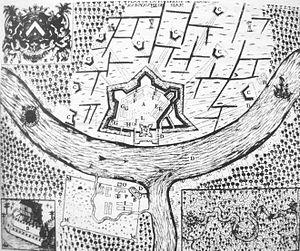
Le Siège de Bangkok est un évènement important de la révolution siamoise de 1688, durant laquelle les Français ont été expulsés du pays. Au moment du coup d'État de Phetracha contre le roi pro-occidental Narai, les troupes du royaume d'Ayutthaya ont assiégé la forteresse française de Bangkok pendant quatre mois. Elles comptaient environ 40 000 hommes équipés d'artillerie, contre une garnison de 200 soldats français. L'affrontement ne fut pas décisif. Les tensions entre les belligérants diminuèrent progressivement et un accord fut finalement négocié, autorisant les Français à quitter le pays.
Thonburi est un quartier de Bangkok situé sur la rive droite de la Chao Phraya, en face des palais royaux.
Narai, né en décembre 1632 et mort le 11 juin 1688 à Lop Buri, surnommé Narai le Grand ou Phra Narai, est un des plus importants souverains du royaume d'Ayutthaya, dans l'actuelle Thaïlande. Il a régné de 1656 à sa mort sous le nom de Ramathibodi III. Durant cette période, la diplomatie du royaume a connu un niveau d'activité inégalé, aussi bien avec les puissances européennes, qu'avec la Perse, l'Inde, la Chine et les pays voisins. Les étrangers jouèrent un rôle important à la cour du Siam, comme le montre l'ascension de Constantin Phaulkon, un aventurier grec qui devint l'équivalent d'un premier ministre. Cette influence étrangère suscita beaucoup de mécontentement à la cour, et, après la mort de Narai, une réaction brutale la réduisit pour plus d'un siècle et demi.